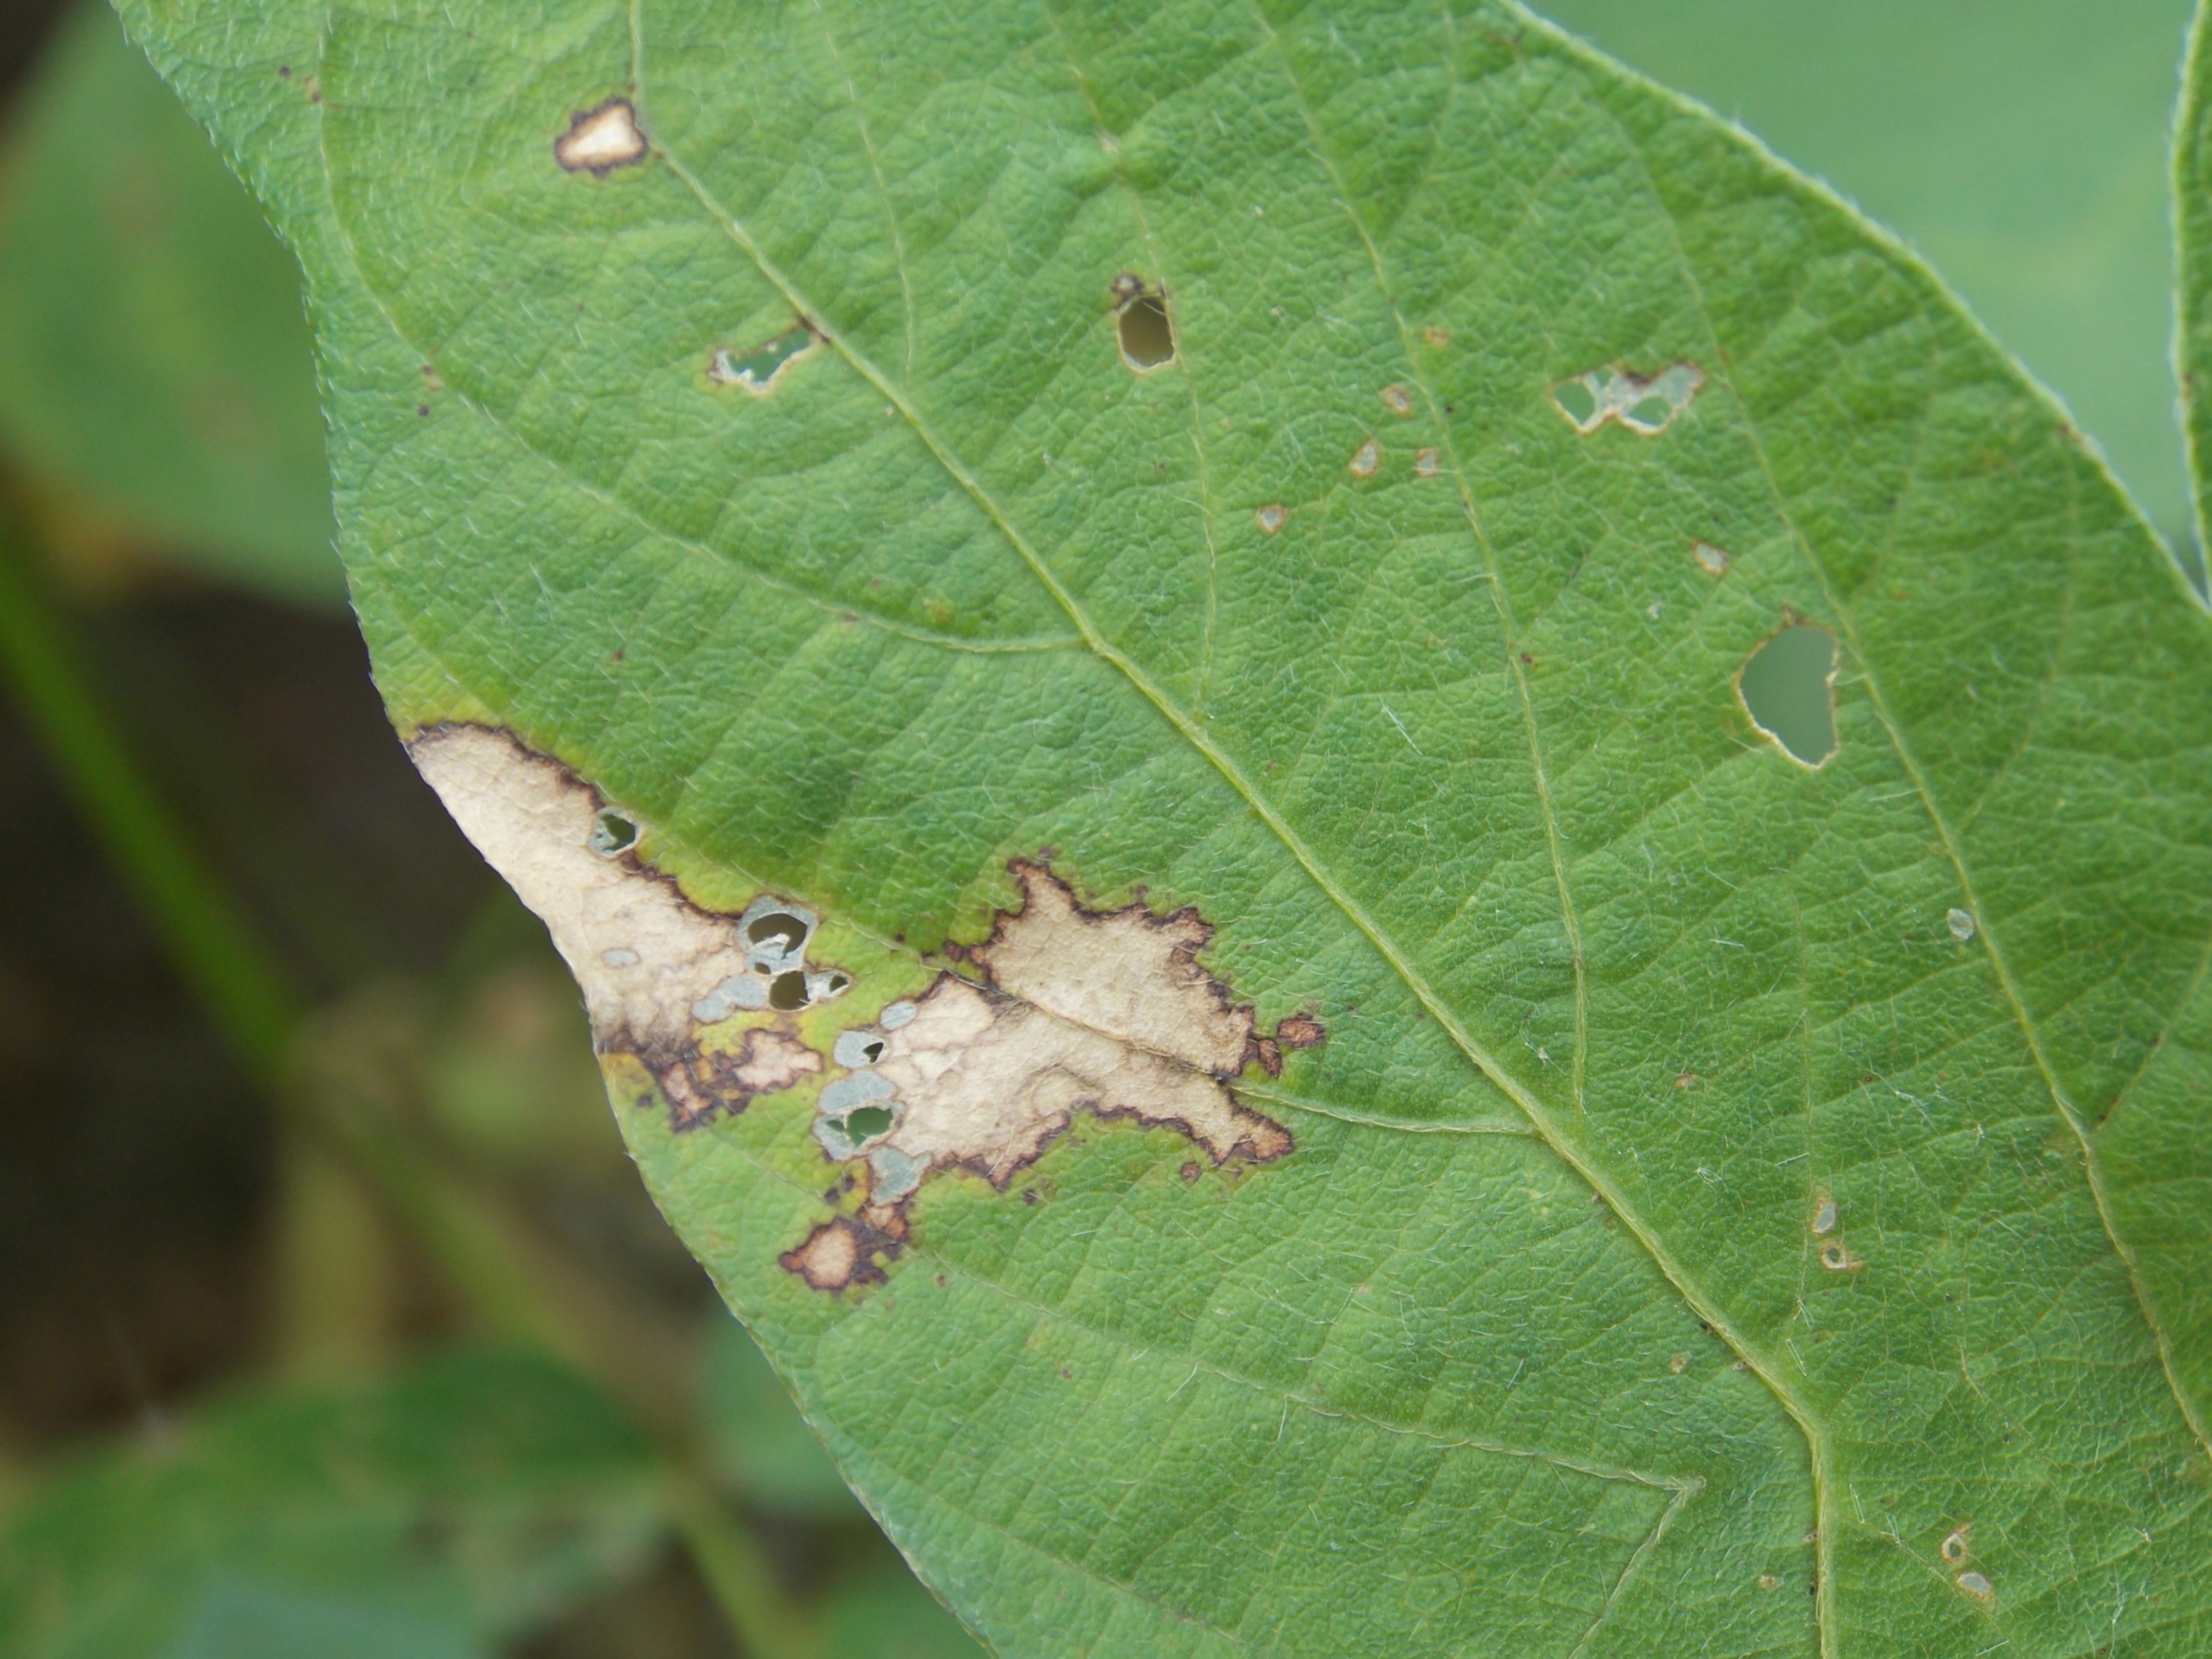
Label: Disease